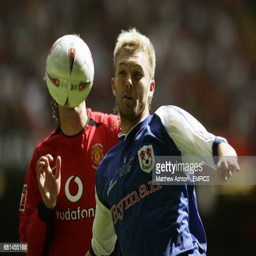
football players of battle for the ball